Pete O'Brien (first baseman)

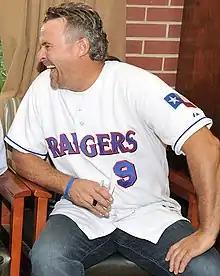
O'Brien in 2010

Peter Michael "Pete" O'Brien (born February 9, 1958) is a former first baseman in Major League Baseball who played for the Texas Rangers (1982–88), Cleveland Indians (1989), and Seattle Mariners (1990–93). He batted and threw left-handed.